Purgatory

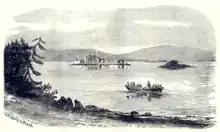
The island of St Patrick's Purgatory

The change happened at about the same time as the composition of the book "Tractatus de Purgatorio Sancti Patricii", an account by an English Cistercian of a penitent knight's visit to the land of Purgatory reached through a cave in the island known as Station Island or St Patrick's Purgatory in the lake of Lough Derg, County Donegal, Ireland. Le Goff said this book "occupies an essential place in the history of Purgatory, in whose success it played an important, if not decisive, role".